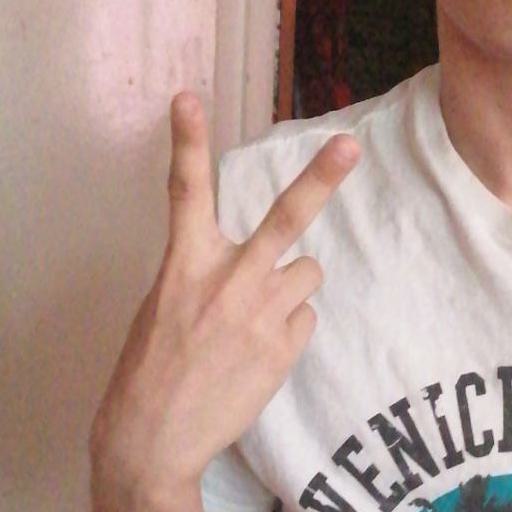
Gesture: peace_inverted